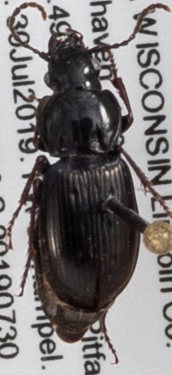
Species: Pterostichus pensylvanicus
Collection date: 2019-07-30
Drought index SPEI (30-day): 0.616
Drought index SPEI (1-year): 1.642
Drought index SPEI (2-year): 1.25